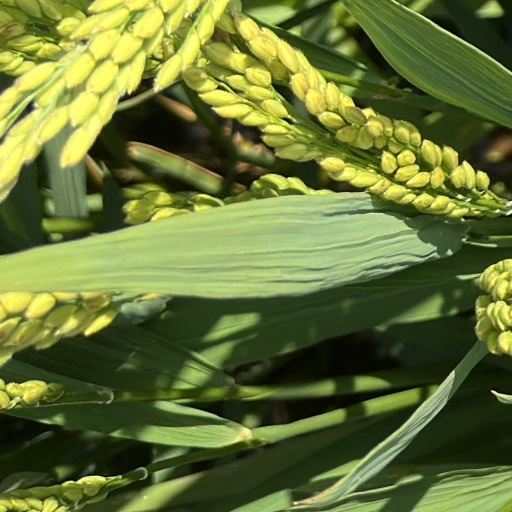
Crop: rice